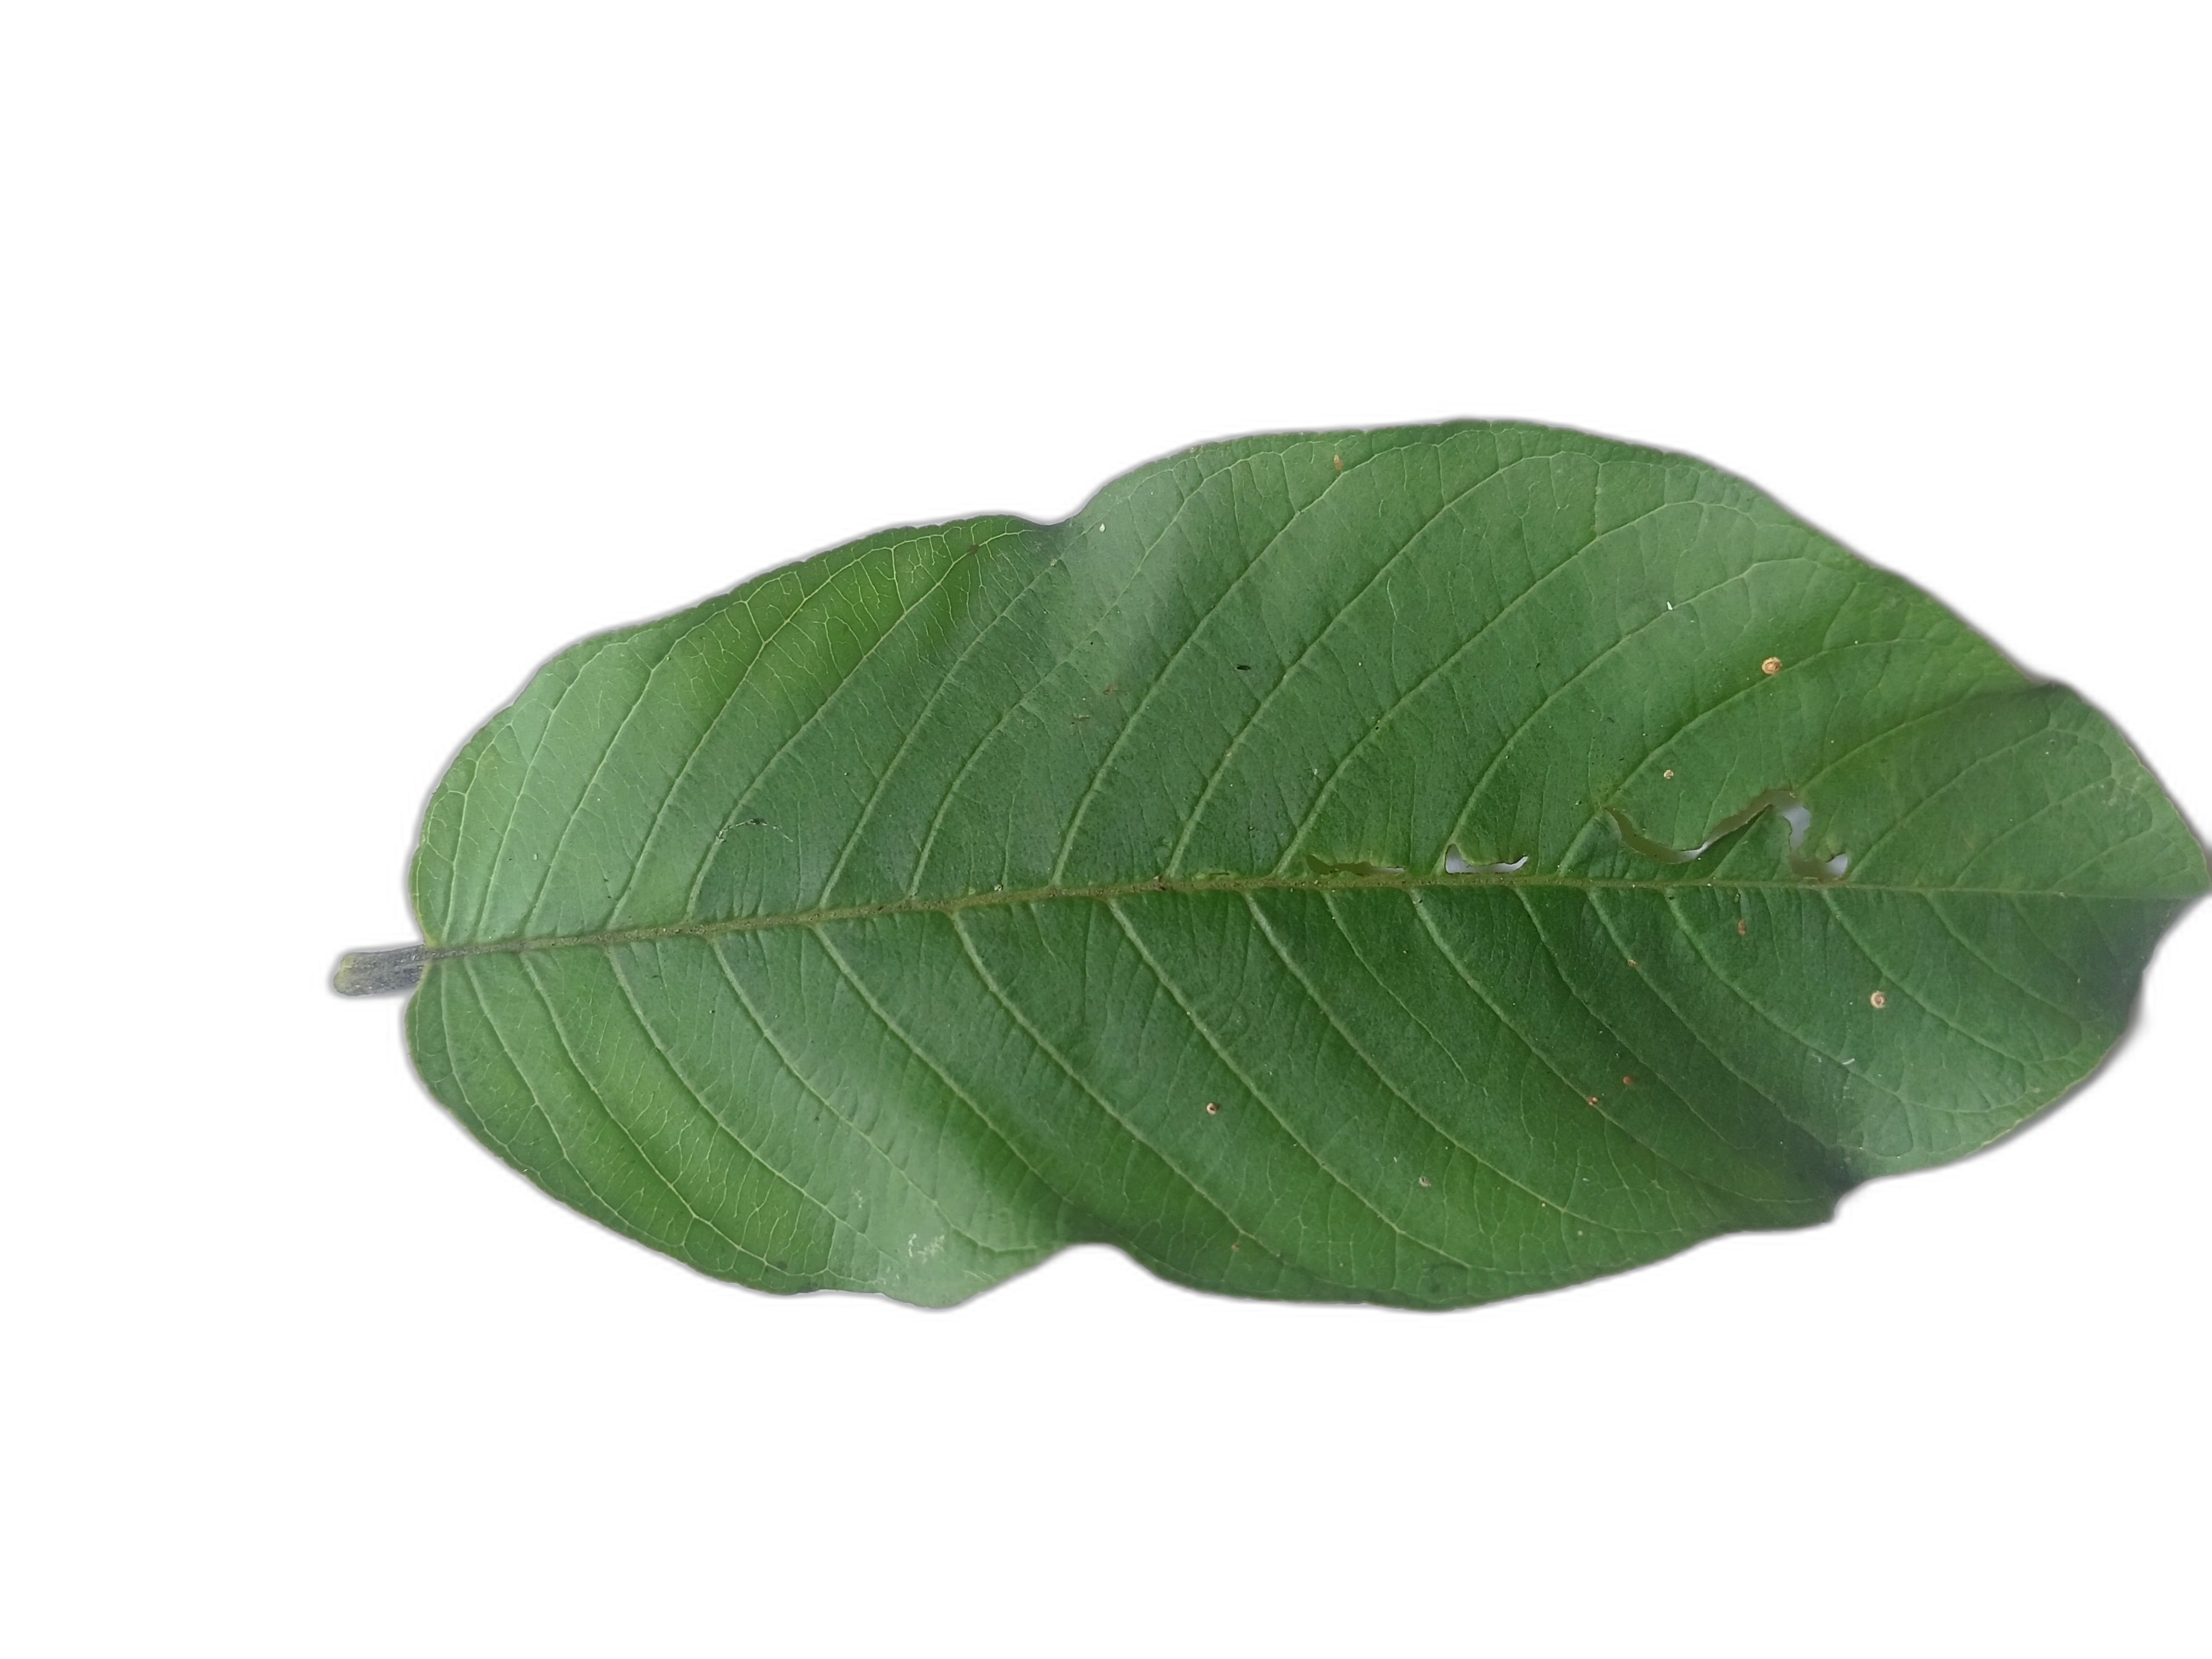
Plant part: leaf
Disease: Healthy